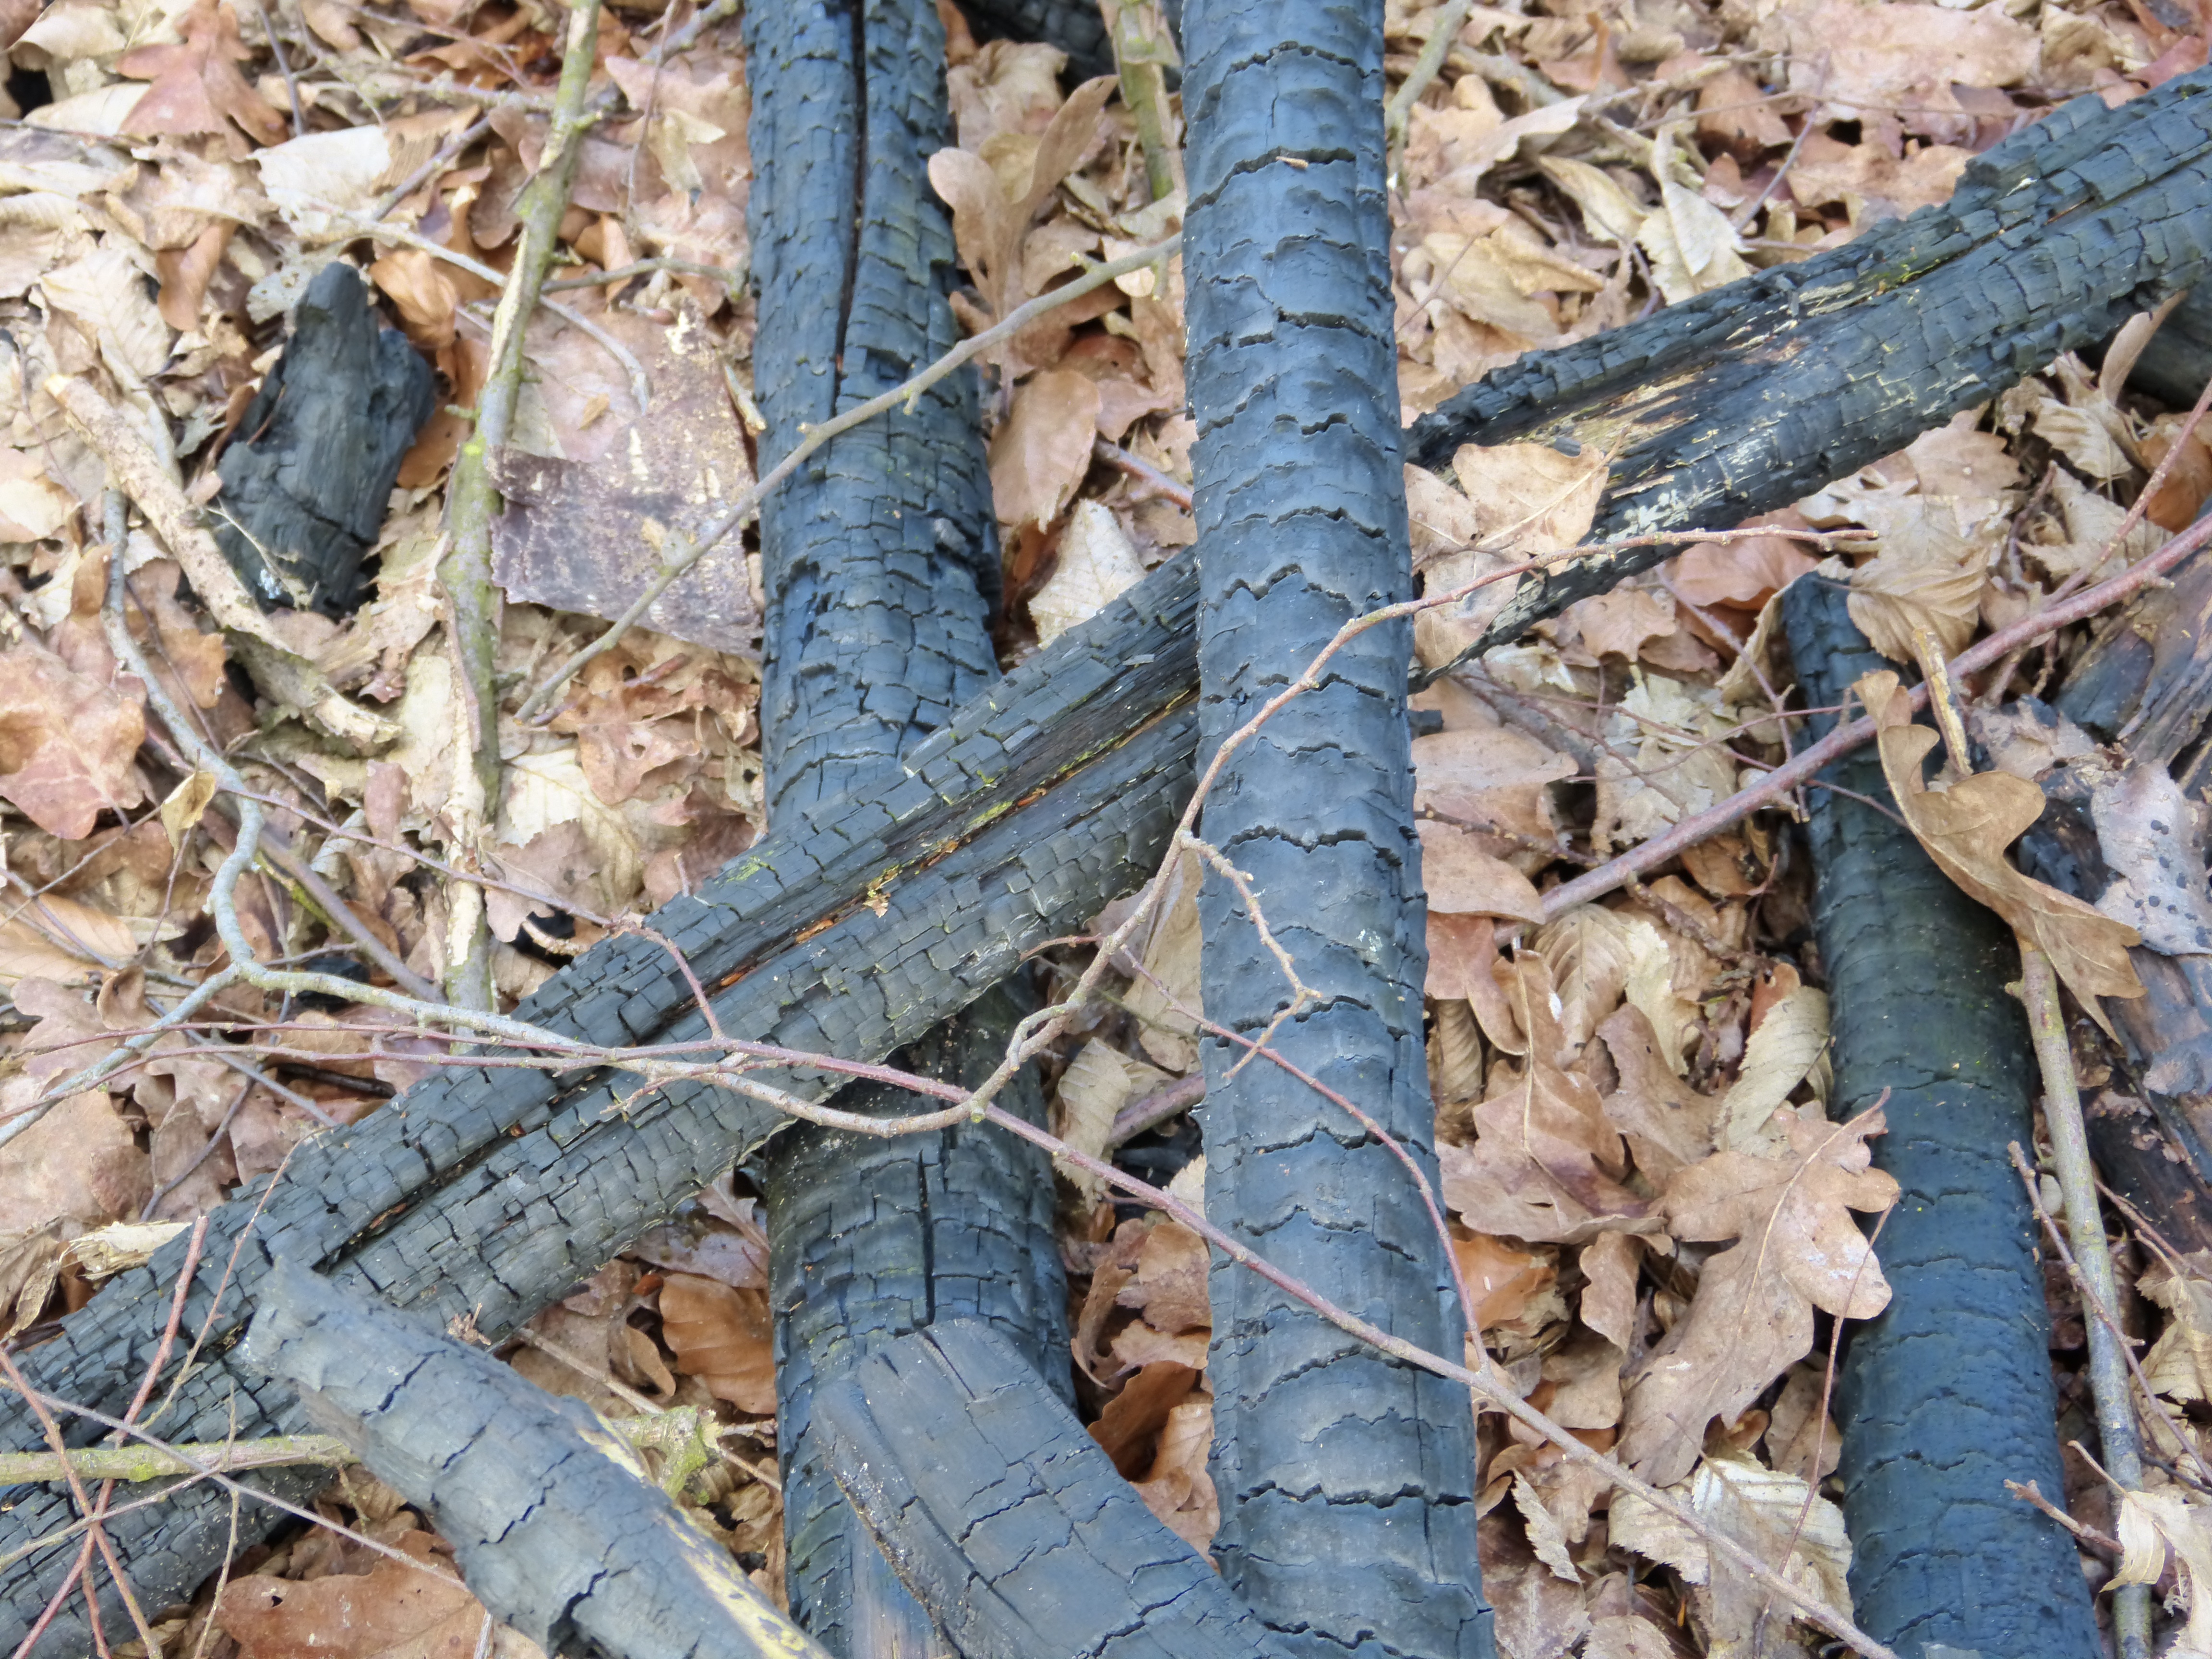
tree, branch, structure, plant, wood, leaf, frost, trunk, wildlife, autumn, firewood, black, campfire, fauna, aesthetic, burned, flowering plant, woody plant, land plant